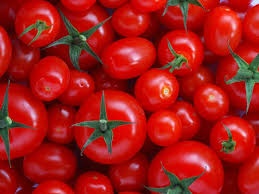
Label: tomato